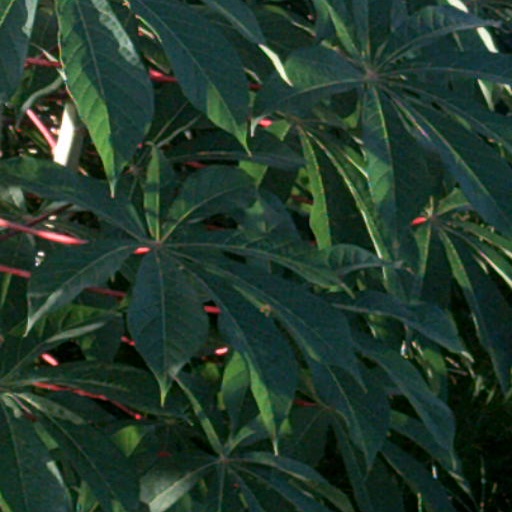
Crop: cassava